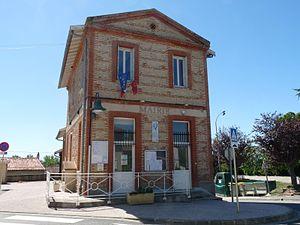
Mairie de Labruyère-Dorsa, Haute-Garonne, France